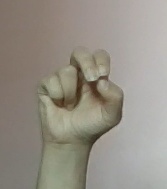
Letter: gaaf